British Indians

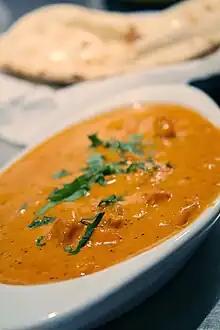
Chicken tikka masala is regarded as a British national dish.

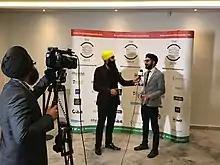
Param Singh at the British Indian Awards in 2019

Indians number over half a million in Greater London, which is the county's single largest non-white ethnic group. Indians have a significant impact on the culture of the British capital. Within London, Southall, Hounslow, Brent, Croydon, Ealing, Barnet, Tooting, Harrow and Wembley, the latter of which is one of the few places outside India where Indians make up the largest ethnic group (almost 4 times larger than the White British population). There are more Indians in the British capital than in the Netherlands, Germany, France, Italy and Portugal combined. The Indian Overseas Congress UK is an organisation of the Indian diaspora in the UK, affiliated to the Indian National Congress (Congress (I)), and formed in 1969.